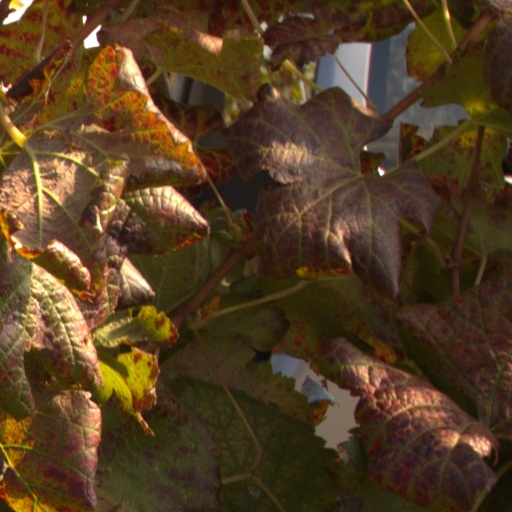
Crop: grape